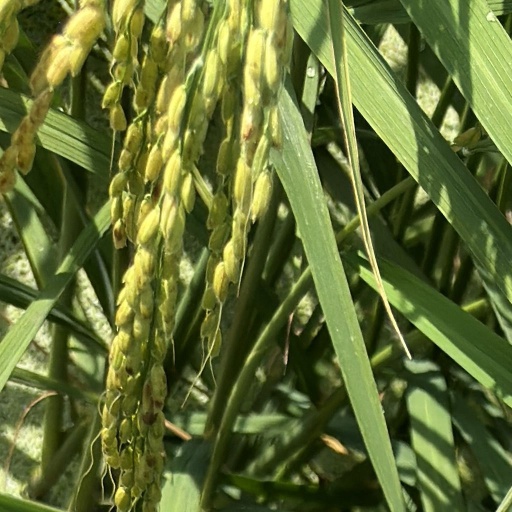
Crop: rice